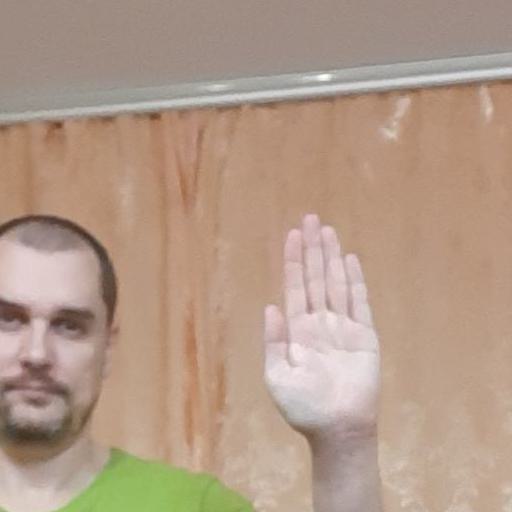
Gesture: stop